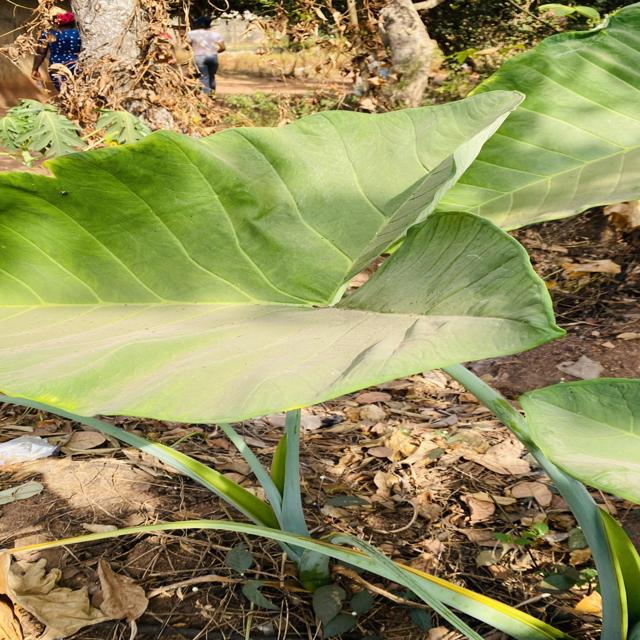
Label: Early_Blight